Question: Please indicate a possible affordance area of the drink_with_bottle that can be used for drinking from
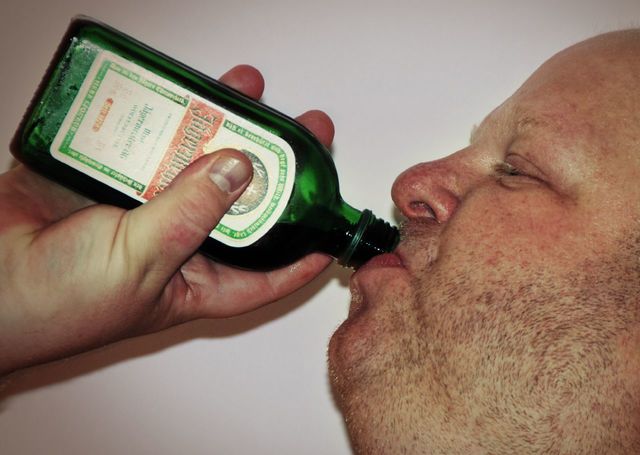
Answer: [8.5, 13.5, 398.5, 271.5]